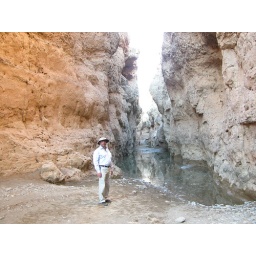
me and my hat in a canyon